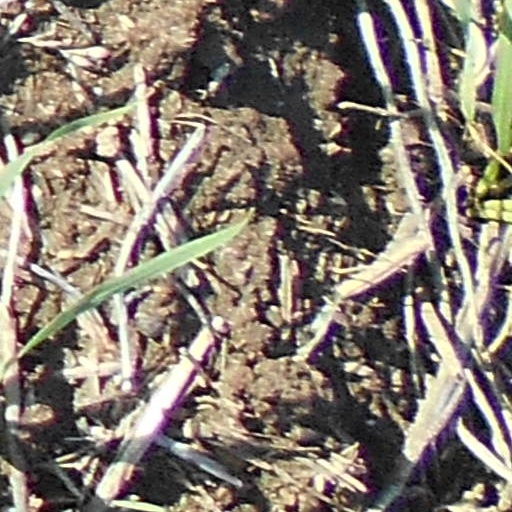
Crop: wheat